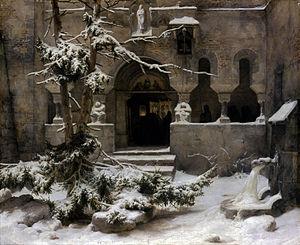
Carl Friedrich Lessing - Cimetière d’un cloître sous la neigeItaliano: Carl Friedrich Lessing - Cortile del monastero sotto la neve